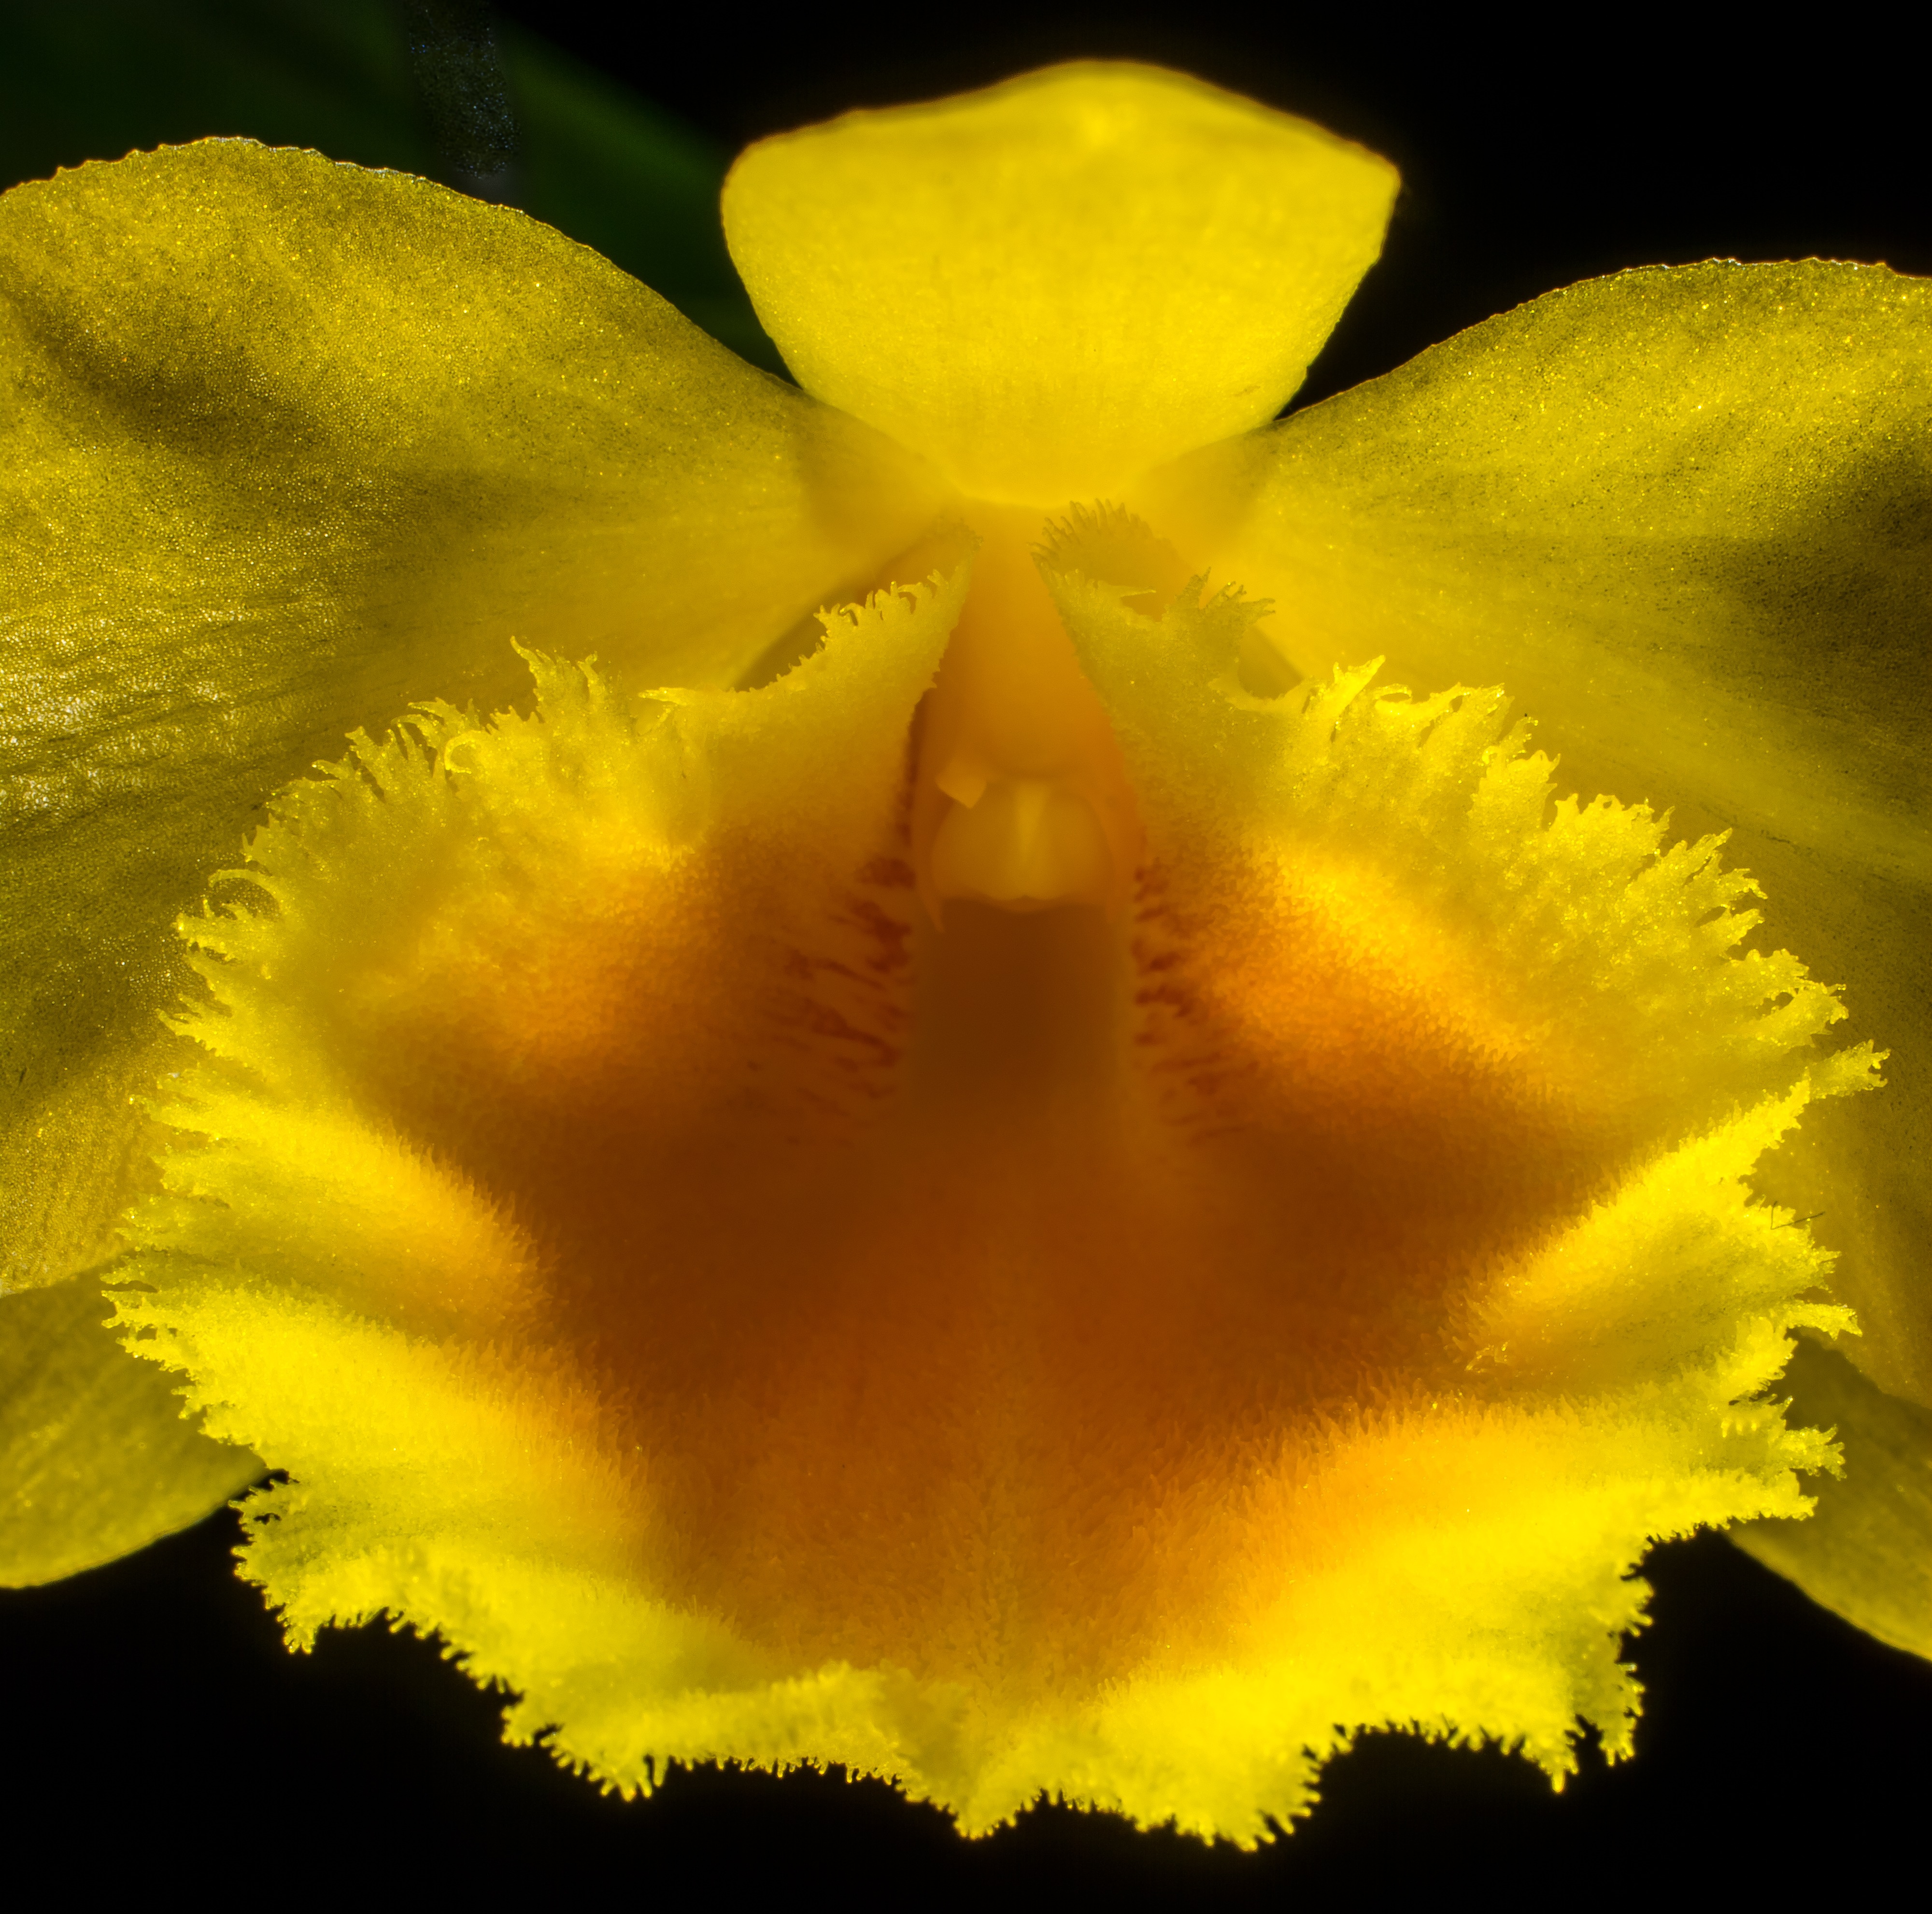
blossom, plant, sun, sunlight, flower, petal, bloom, yellow, flora, orchid, macro photography, flowering plant, wild orchid, land plant